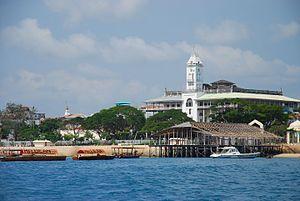
La révolution de Zanzibar met fin en 1964 à 200 ans de domination d'une élite arabophone. Le sultan Jamshid ben Abdallah est renversé par une couche plus modeste de la population, linguistiquement davantage proche de Bantous et l'événement aboutit à la fondation de la Tanzanie par fusion du Zanzibar et du Tanganyika voisin.